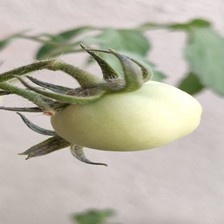
Label: tomato